London medical students who assisted at Belsen

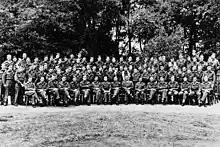
The London Medical students who went to Belsen, 1945

In early April 1945, at the request of the British Army, the British Red Cross and the War Office called for 100 volunteer medical students from nine London teaching hospitals to assist in feeding starving Dutch children who had been liberated from German occupation by advancing Allied forces. However, in the meantime, British troops had liberated Bergen-Belsen concentration camp and the students were diverted there on the day they were due to travel to the Netherlands. The students had previously spent most of the Second World War at school and in medical training.